Memory cell (computing)

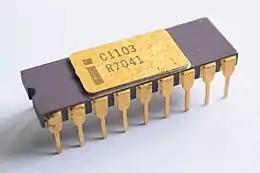
Intel 1103, a 1970 metal-oxide-semiconductor (MOS) dynamic random-access memory (DRAM) chip

In 1957, Frosch and Derick were able to manufacture the first silicon dioxide field effect transistors at Bell Labs, the first transistors in which drain and source were adjacent at the surface. Subsequently, a team demonstrated a working MOSFET at Bell Labs 1960. The invention of the MOSFET enabled the practical use of metal–oxide–semiconductor (MOS) transistors as memory cell storage elements, a function previously served by magnetic cores.